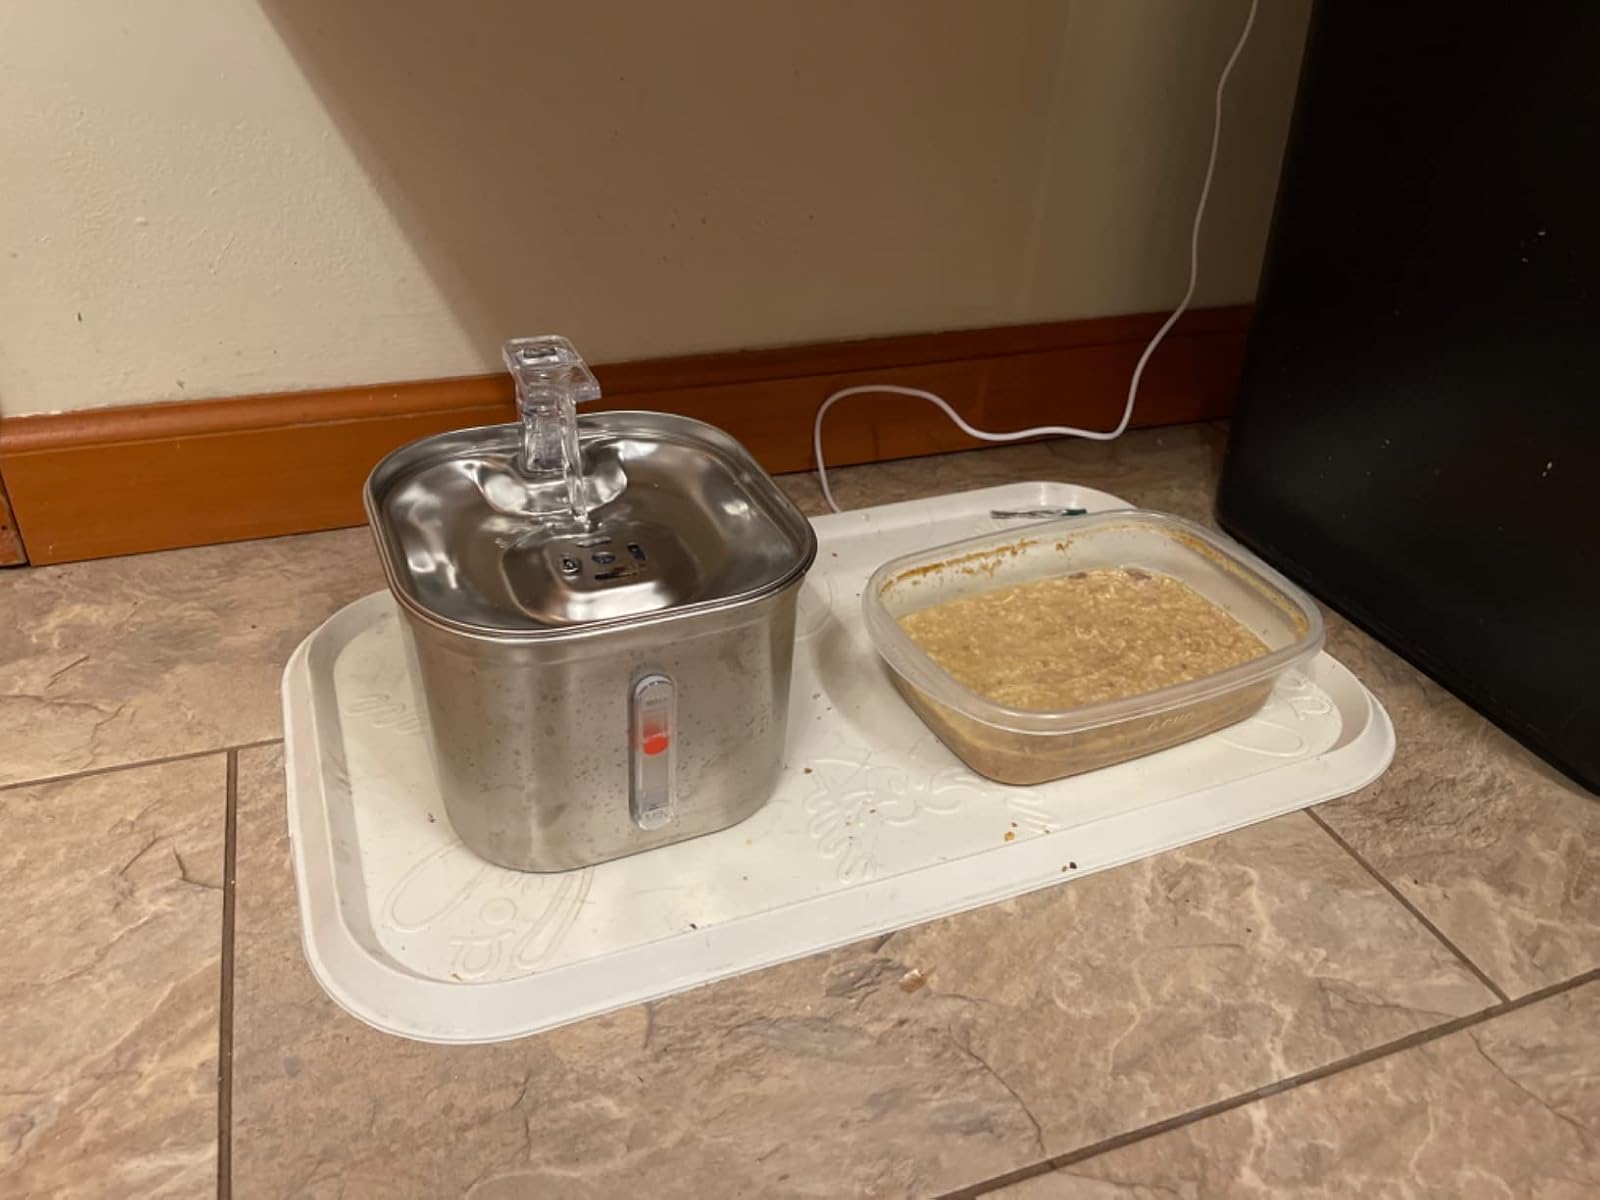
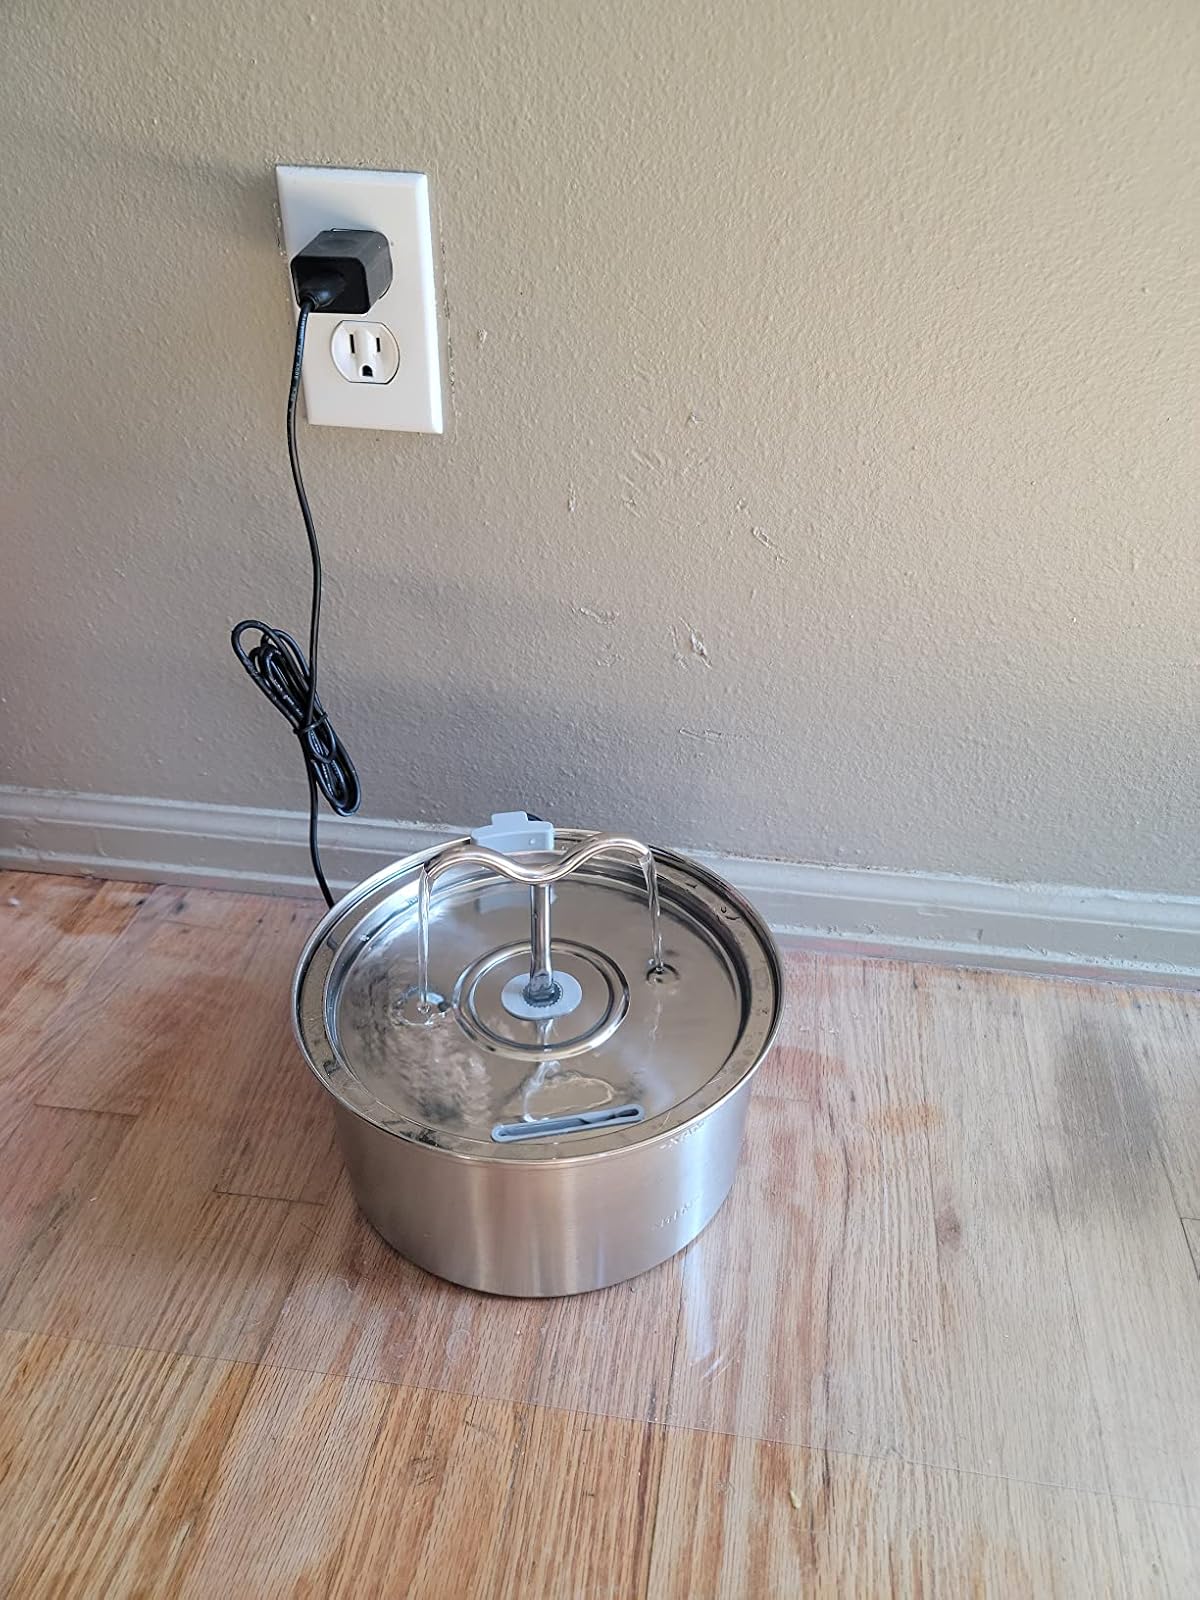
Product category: items_bowl
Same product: no